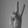
ASL letter: V